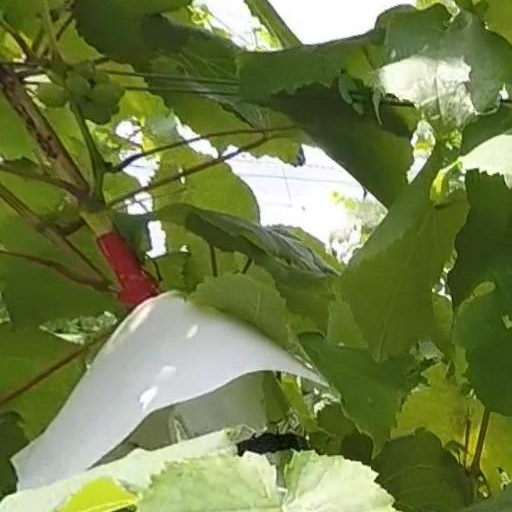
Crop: grape